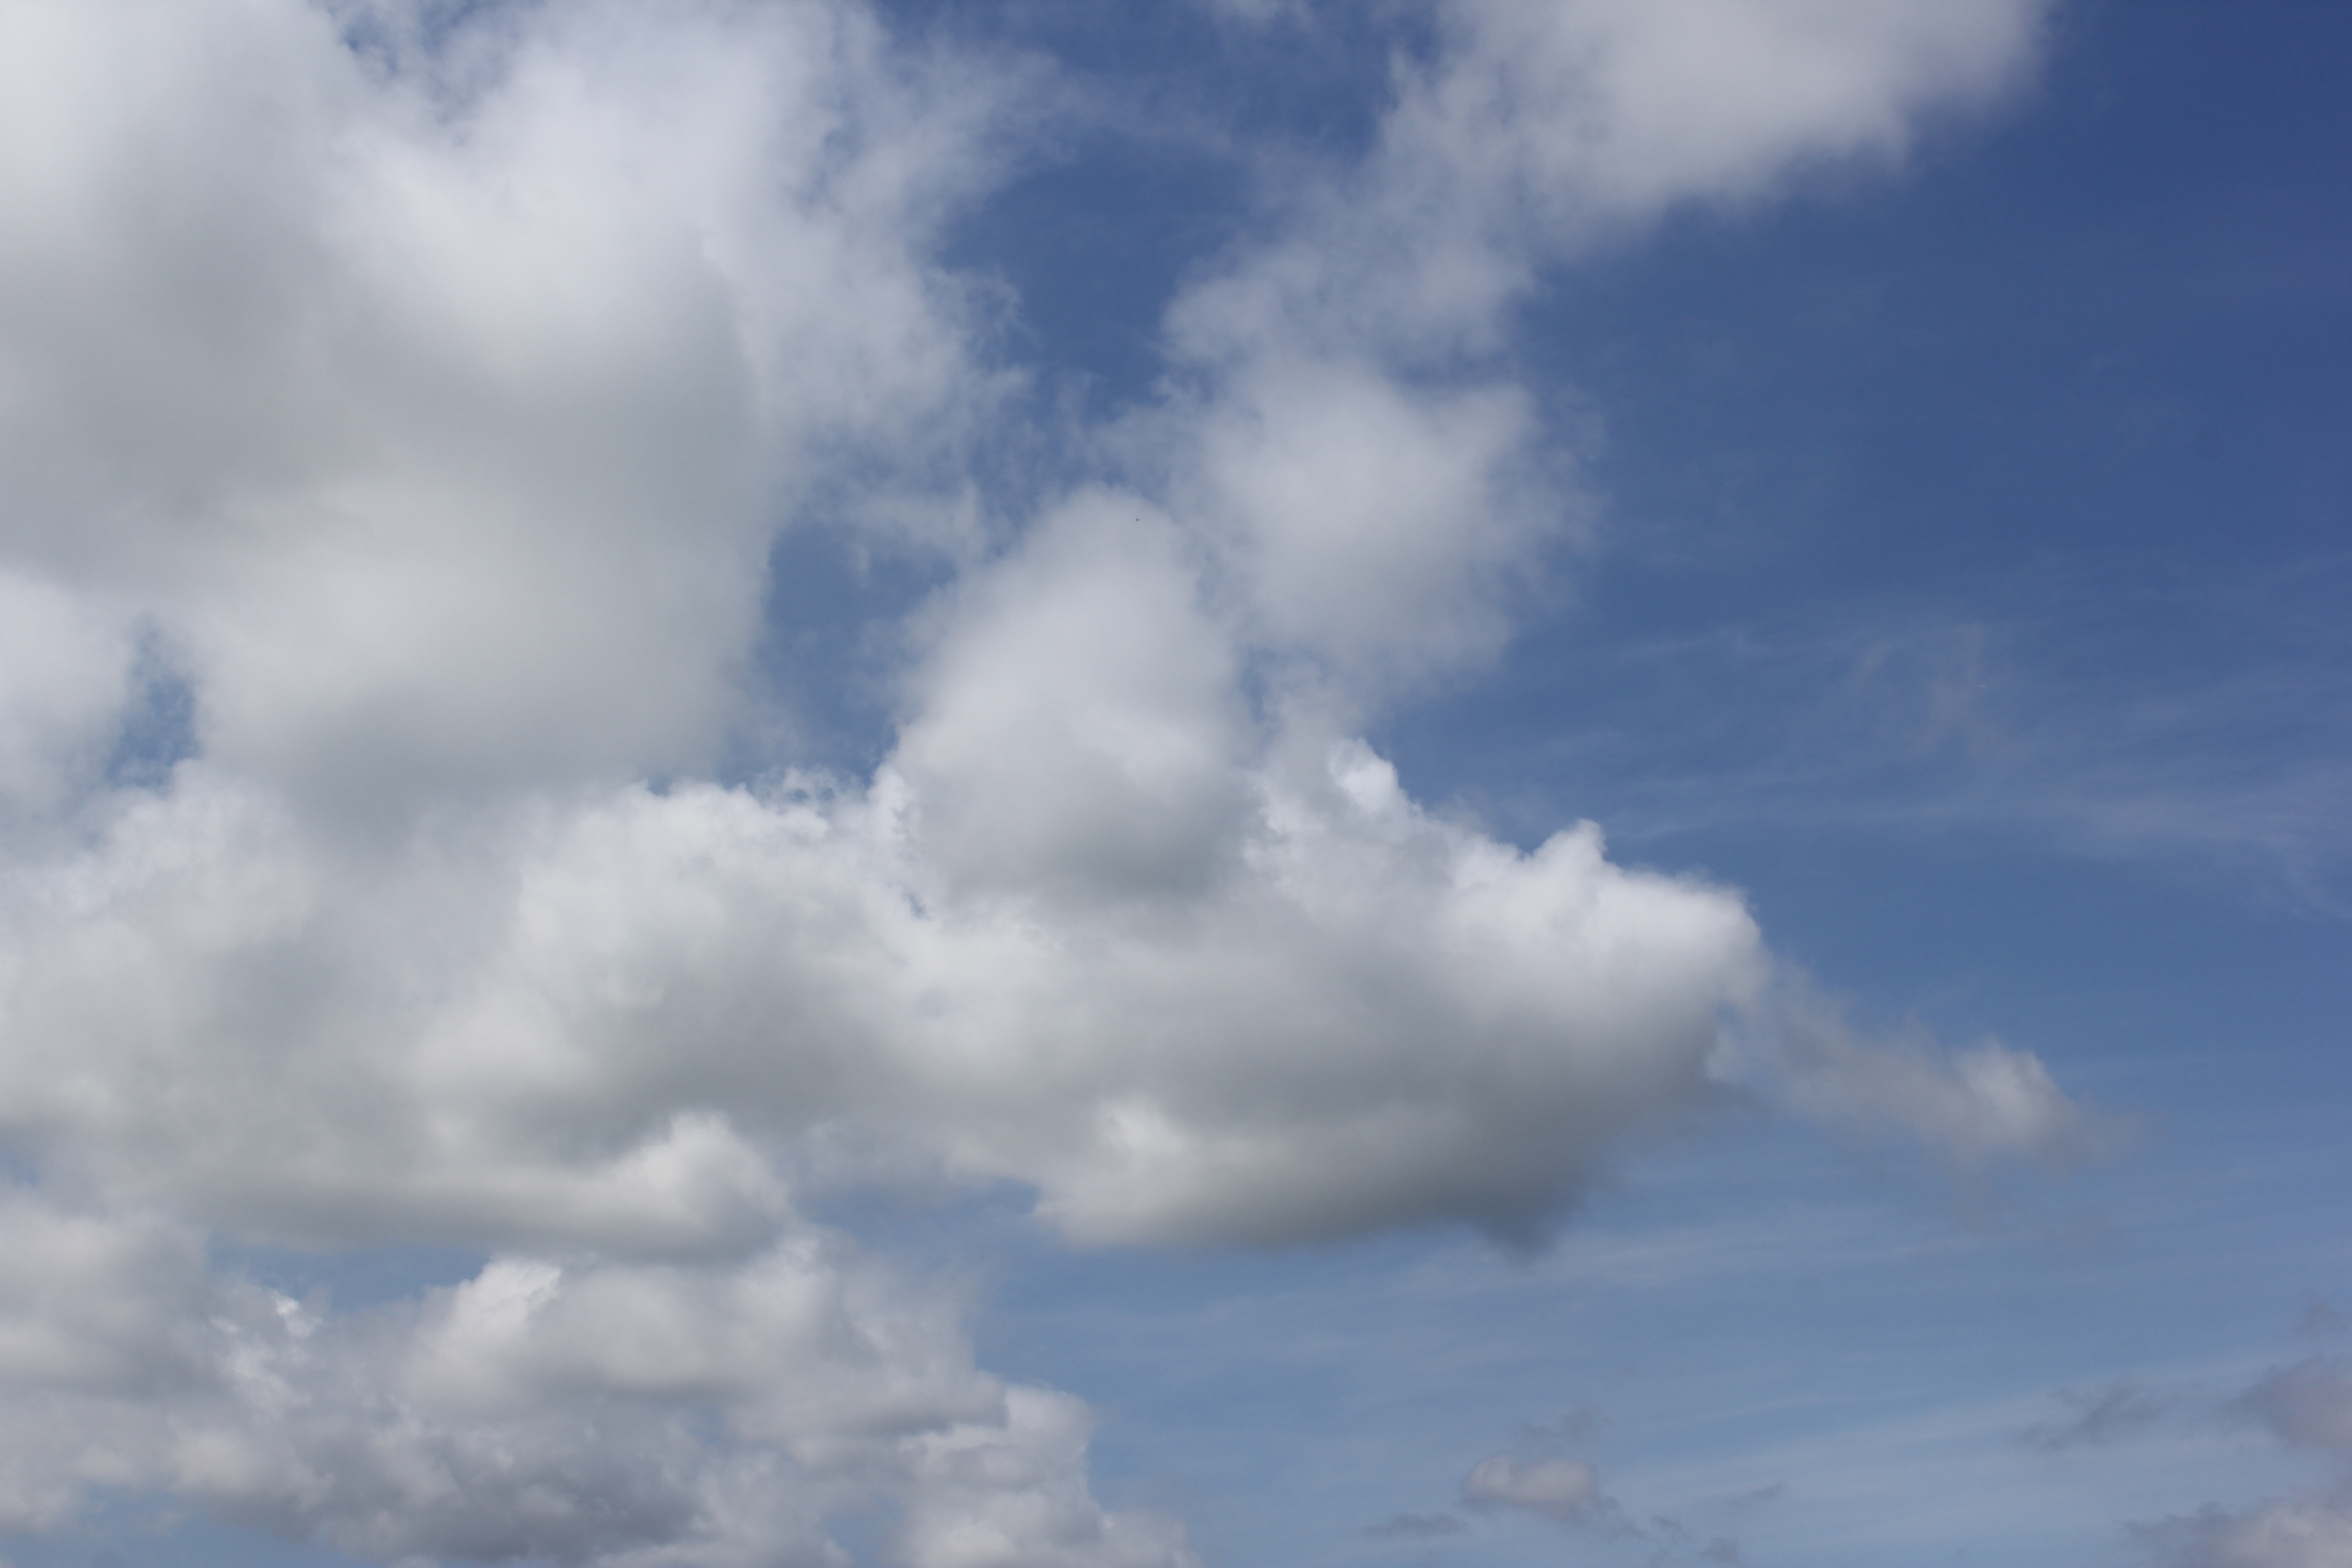
Cloud type: Cumulus